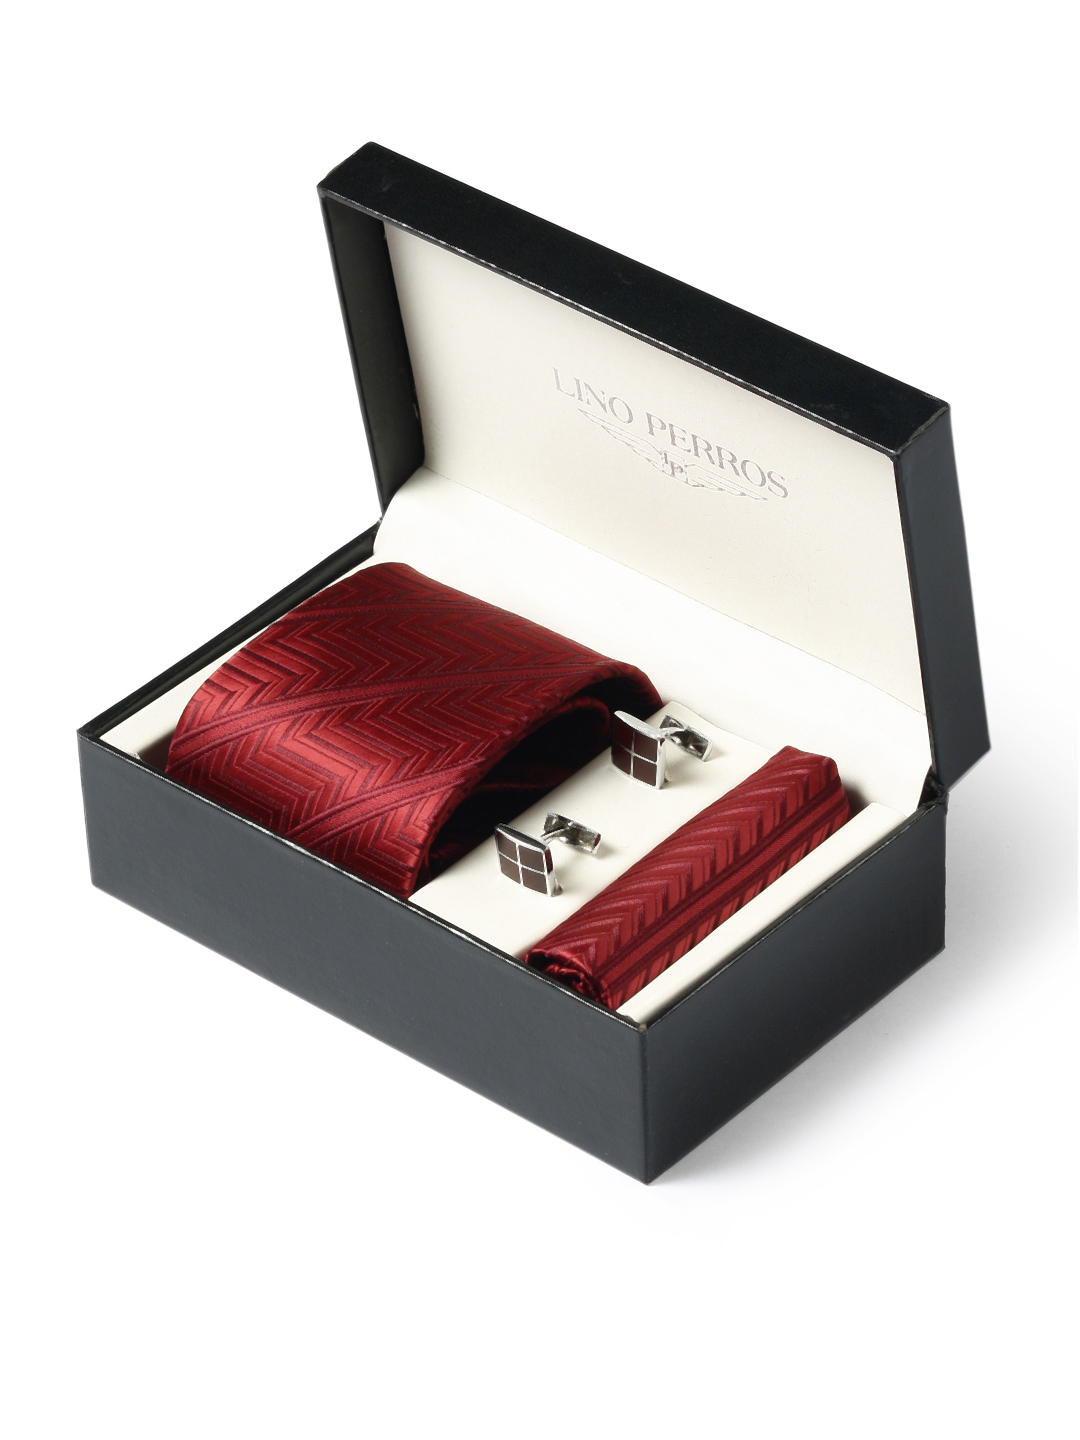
Lino Perros Men Formal Maroon Accessory Gift Set
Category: Accessories / Accessories / Accessory Gift Set
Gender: Men
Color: Maroon
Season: Winter 2015
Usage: Formal